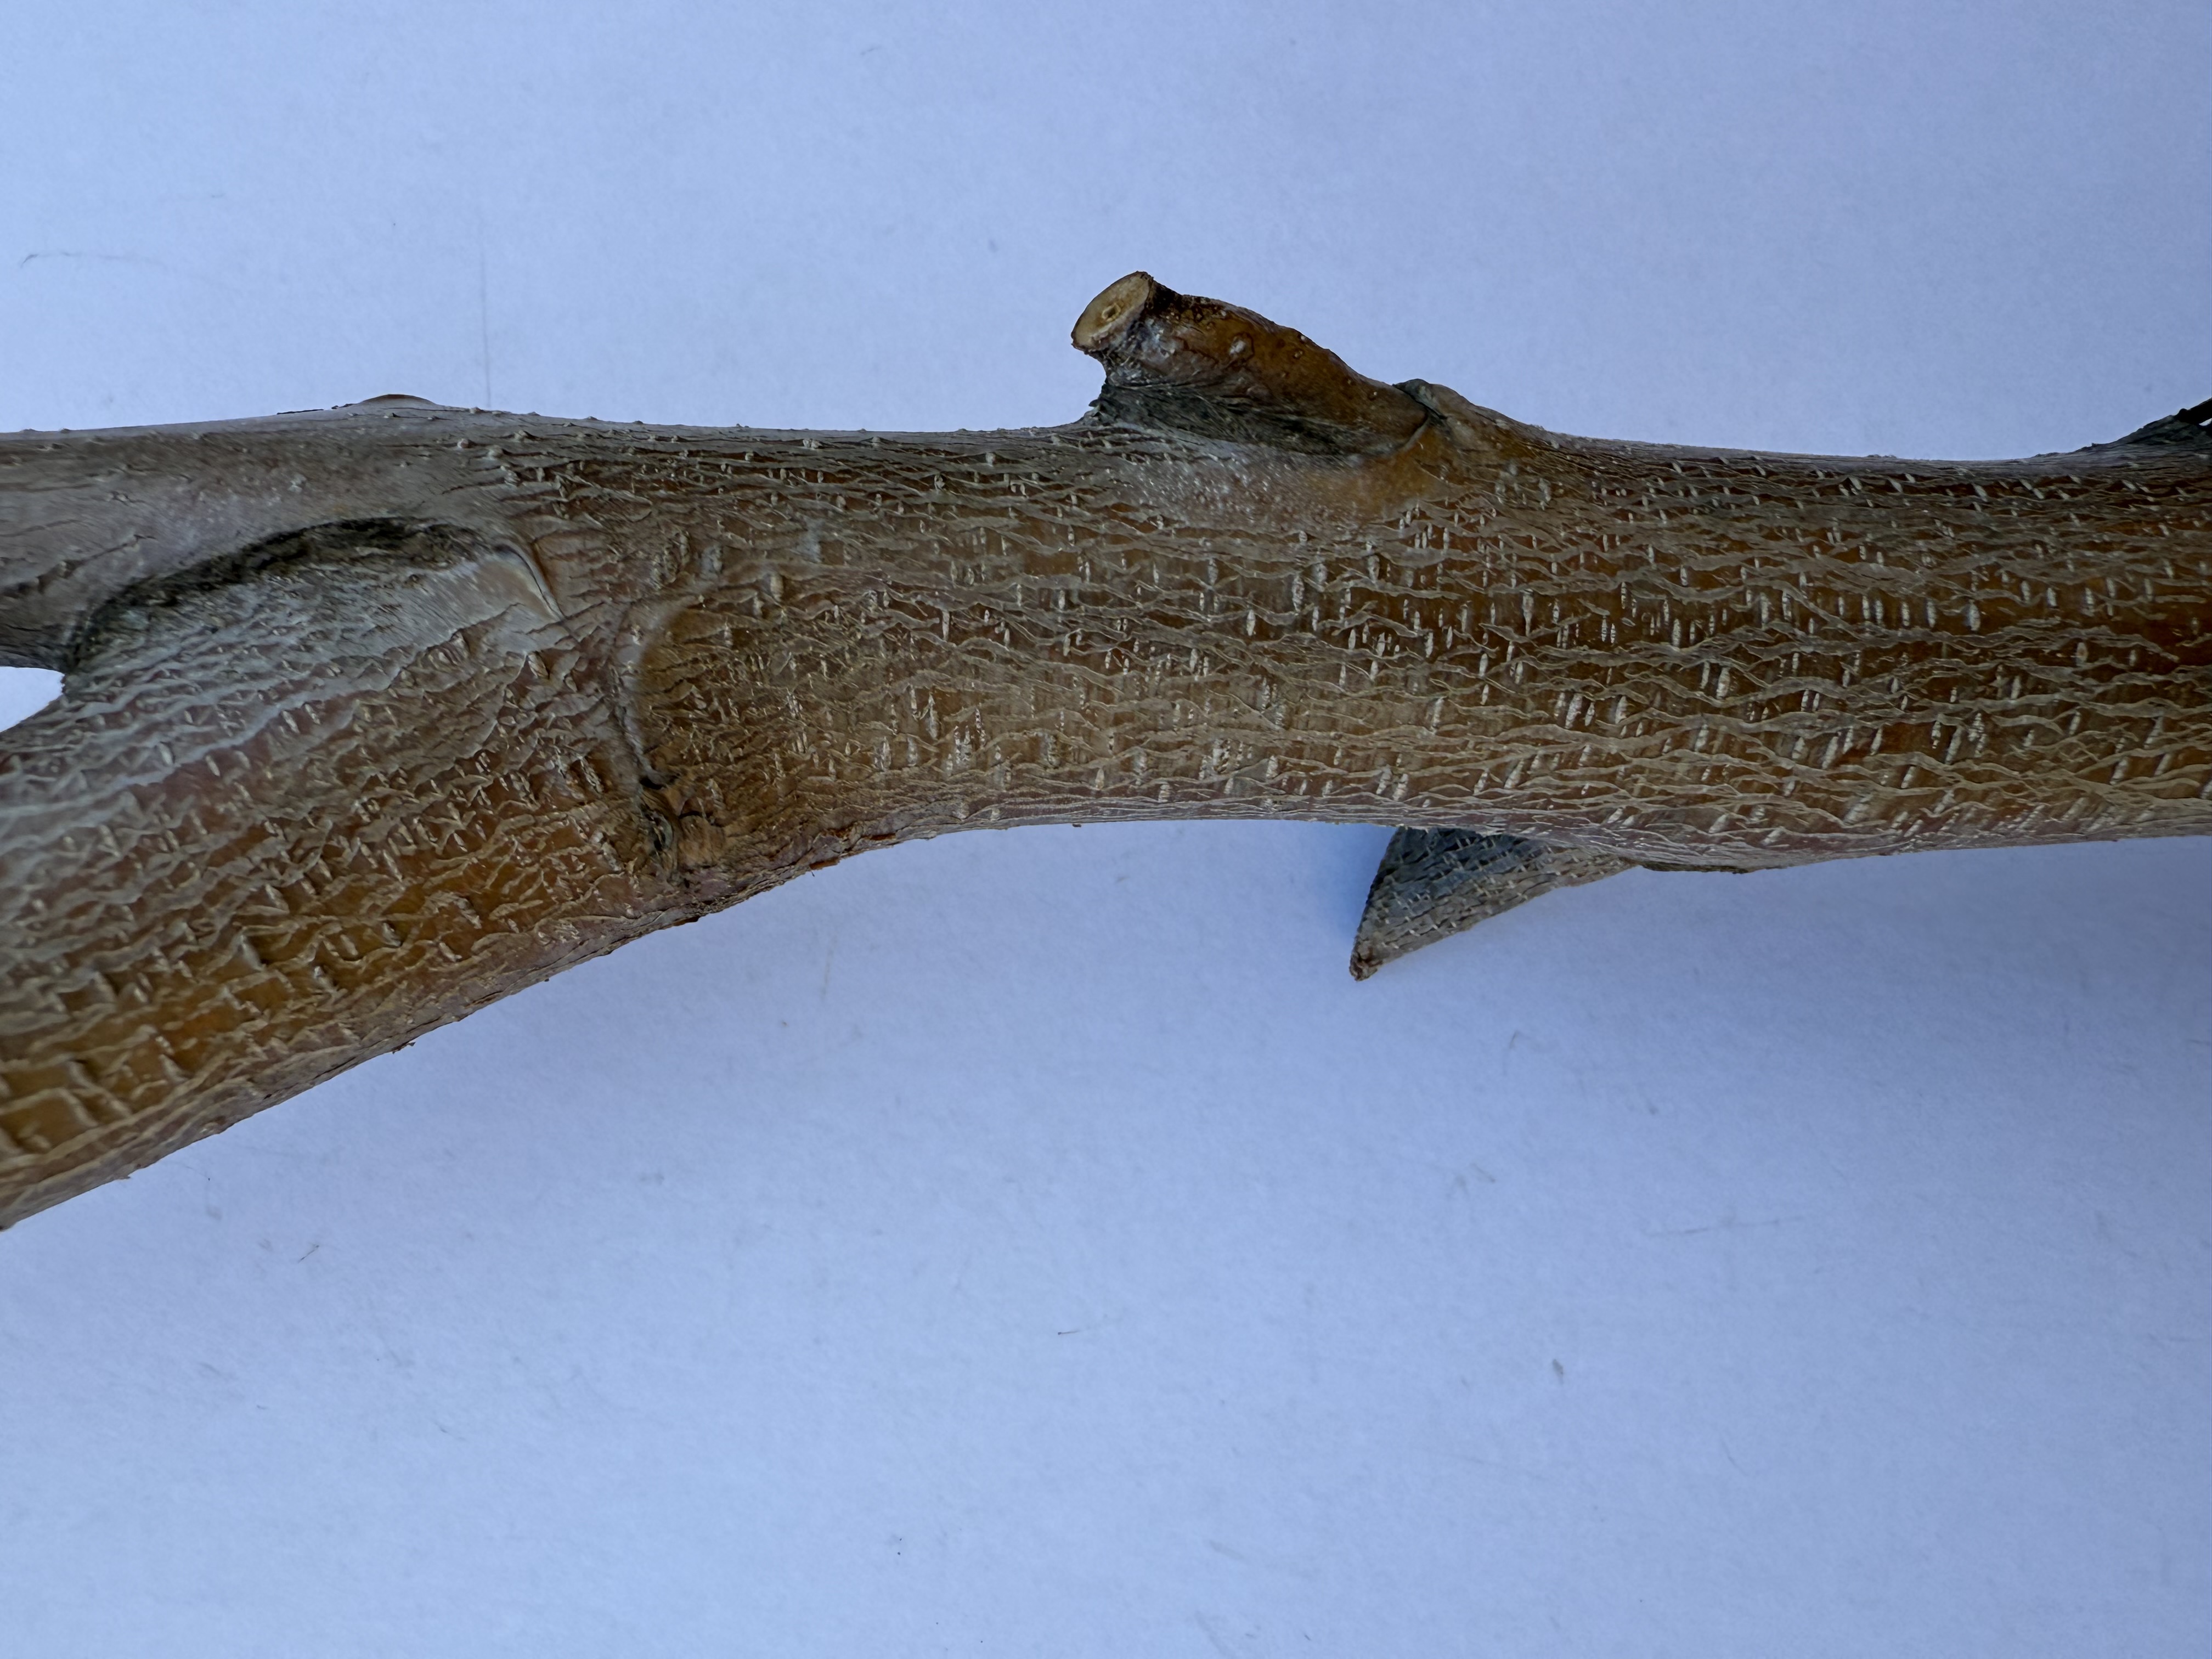
Variety: Yellow Peach